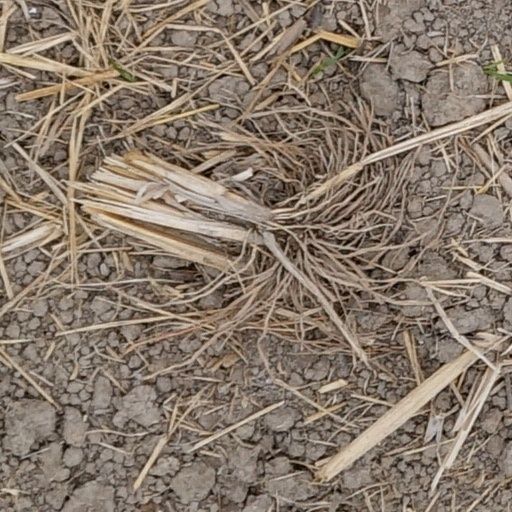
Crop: wheat